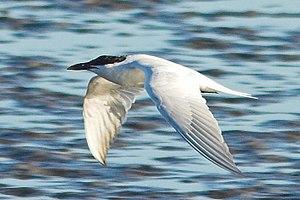
Les Marismas de Isla Cristina sont des zones humides côtières en partie inondées durant la marée haute. Elles sont situées à l'embouchure de la rivière Carreras qui amène au port de Isla Cristina, près de la rive gauche de l'embouchure du Guadiana en territoire espagnol, et sont réparties entre les municipalités de Ayamonte et de Isla Cristina dans la province de Huelva en Andalousie. Elles ont été classées en parc naturel en 1989 pour une superficie de 2 145 ha.
La Sterne hansel est une espèce d'oiseau des marais d'eau douce et des lagunes côtières, mais elle migre au-dessus des mers.
Cette liste a été établie à partir d'ouvrages et d'articles des années 1990 sur l'avifaune malgache. L'avifaune de Madagascar comprend 294 espèces dont 107 endémiques, 30 espèces menacés selon la classification de L'UICN.